Santa María de la Cabeza castle

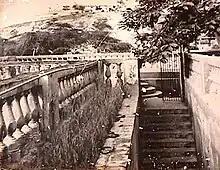
Photo of Santa María de la Cabeza castle taken before the 1929 earthquake

On 4 May 1684 an earthquake devastated the city, severely damaging the Santa María castle. A road linking the Santa María de la Cabeza and San Antonio de la Eminencia castles was mentioned by Agustín Crame in a 1777 proposal for the defense of the city. Crame opposed the idea, but stated that if a road were built it should be a gravel one. The Santa María de la Cabeza castle was partially destroyed in a powerful earthquake felt throughout the state in 1797.